Ilse Koch

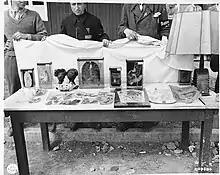
Buchenwald 16 April 1945. Collection of prisoners' internal organs and two human heads (upper left) and also examples of tattooed skins (foreground).

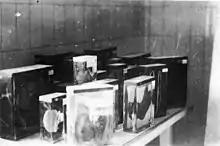
Buchenwald 16 April 1945. Collection of prisoners' internal organs. Photo taken by Jules Rouard, military volunteer incorporated to the 1st American Army, 16ème Bataillon de Fusiliers.

In 1936, she followed Koch to Sachsenhausen concentration camp near Berlin, where he had been posted as Commandant. They requested permission to marry from the SS Office of Racial and Settlement Affairs, which investigated their "fitness for marriage". This was determined according to racial criteria and Ilse provided evidence of her Aryan ancestry. The couple married the following year at Sachsenhausen concentration camp.